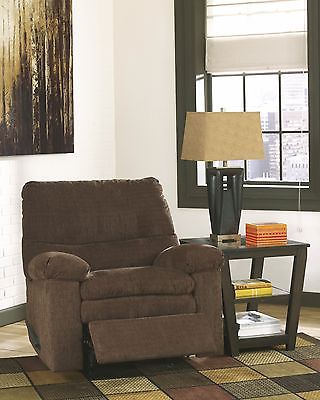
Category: chair